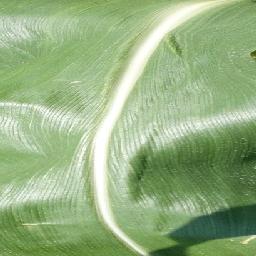
Label: Corn_(Maize)___Healthy